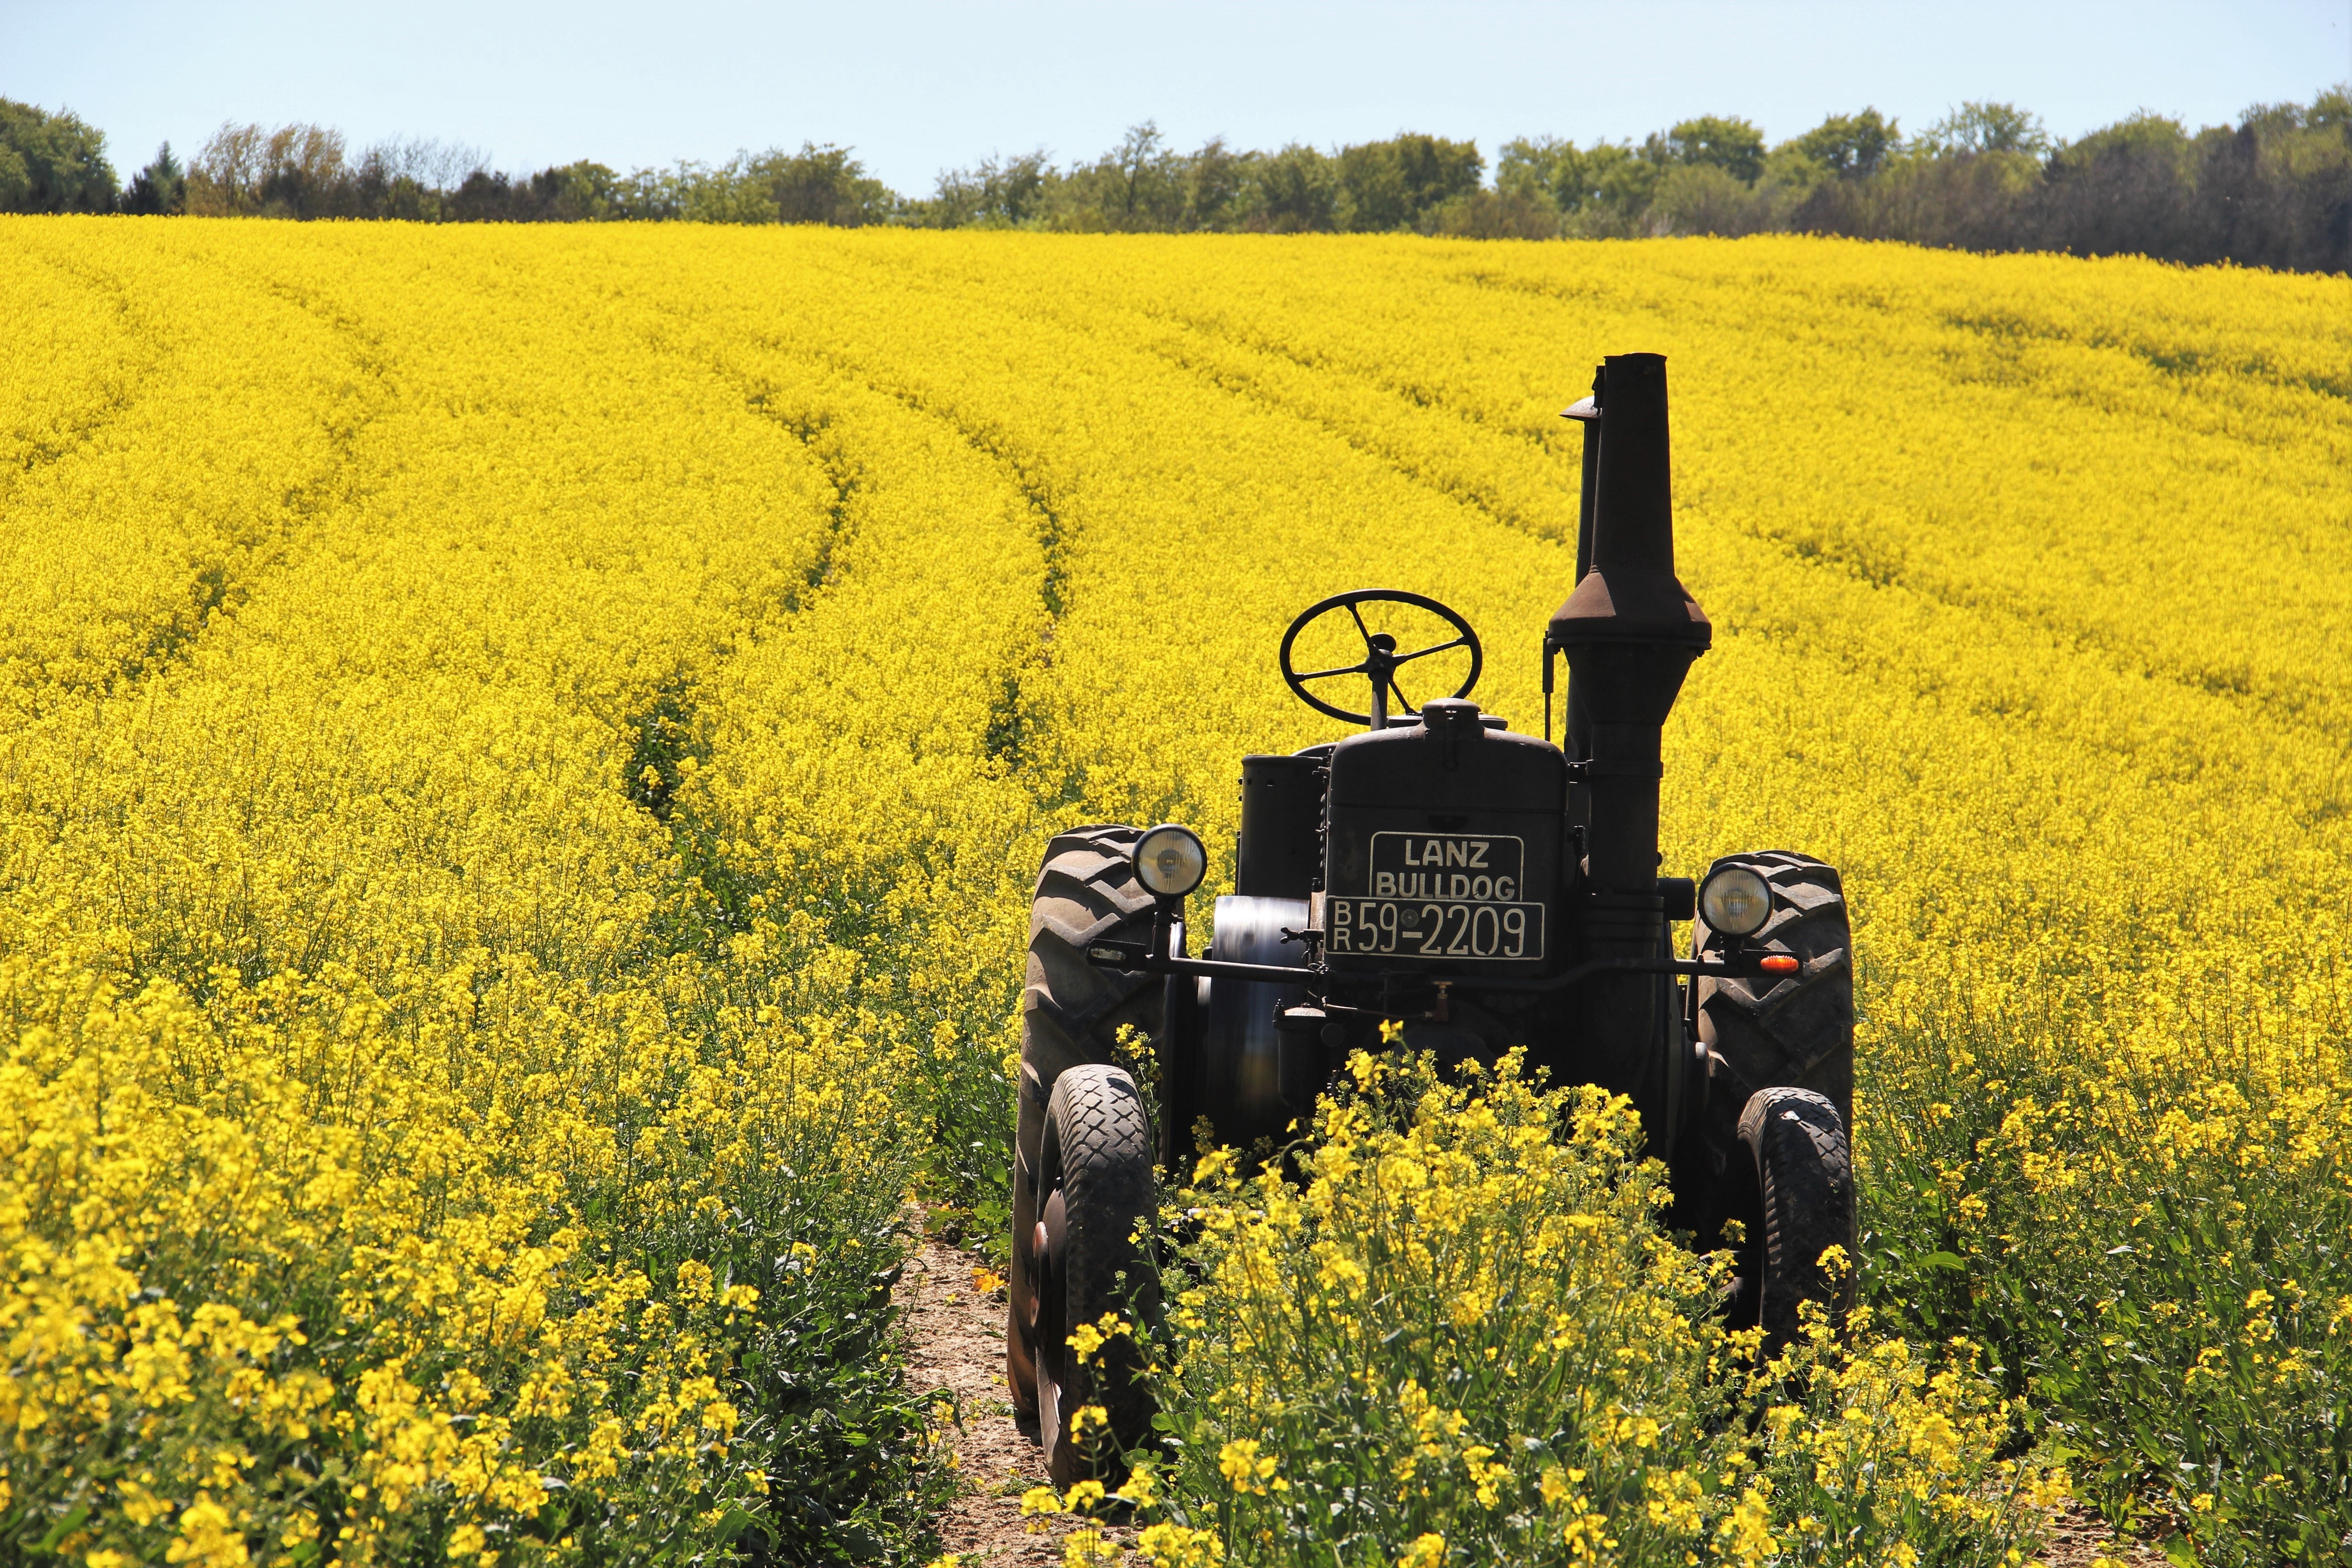
nature, plant, tractor, field, farm, meadow, prairie, flower, old, food, spring, produce, vegetable, crop, yellow, agriculture, close, flora, plain, bulldog, rapeseed, in bloom, grassland, bright, oldtimer, may, canola, tractors, historically, time of year, brassica, working machine, rural area, flowering plant, agricultural machine, field of rapeseeds, old tractor, cruciferous plant, agricultural crop, raw material for canola oil, age lafountain, grass family, land plant, mustard plant, mustard and cabbage family